Pedro de Almeida Portugal, 3rd Marquis of Alorna

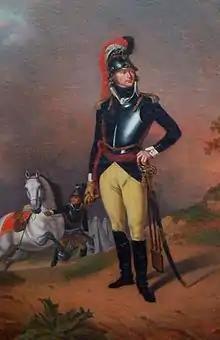
Portrait attributed to Domenico Pellegrini

D. Pedro de Almeida Portugal, 3rd Marquis of Alorna (16 January 1754 – 2 January 1813) was a Portuguese general who served in the French Army during the Napoleonic Wars.